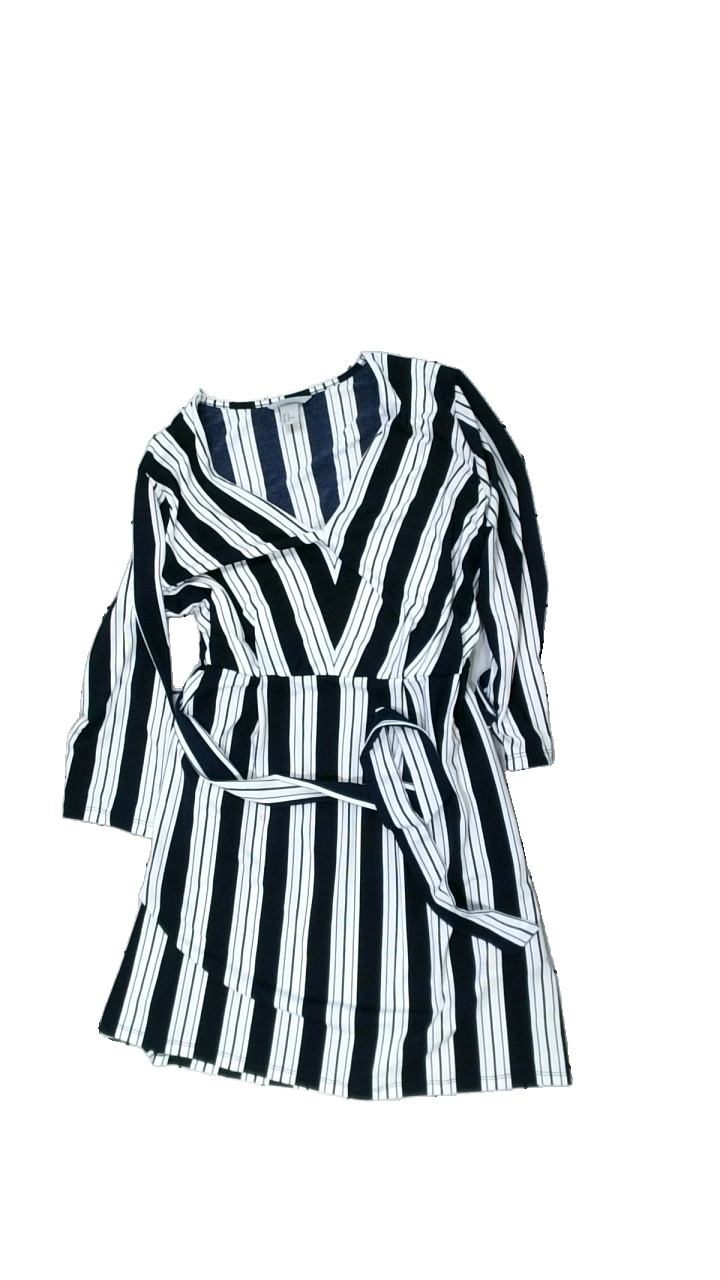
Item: Dress (Ladies)
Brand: H&m
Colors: White, Blue
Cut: Regular, V-collar
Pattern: Striped
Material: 100% polyester
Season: All
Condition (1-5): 3
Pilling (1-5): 3
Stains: Minor
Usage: Export
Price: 50-100